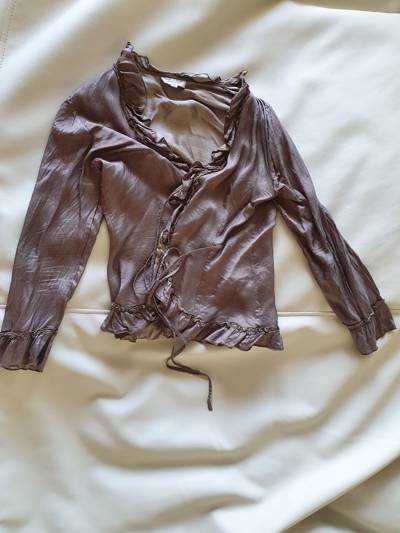
Waste category: clothes